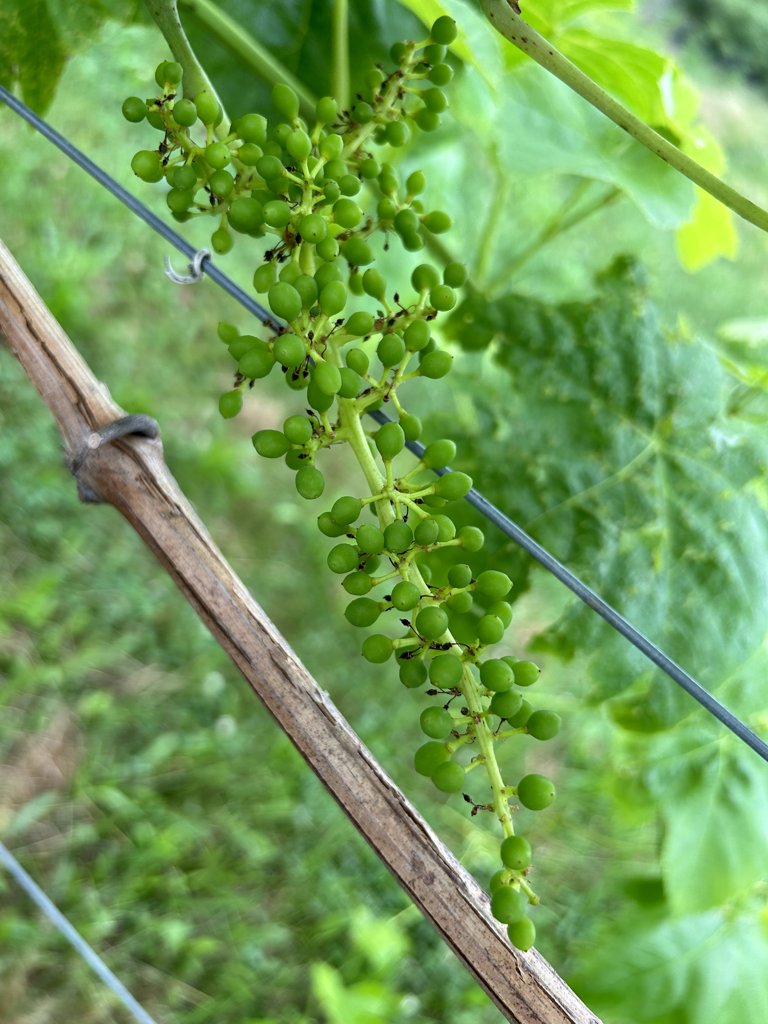
Berries visible: 140
Grape clusters: 1